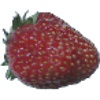
Label: strawberry_wedge